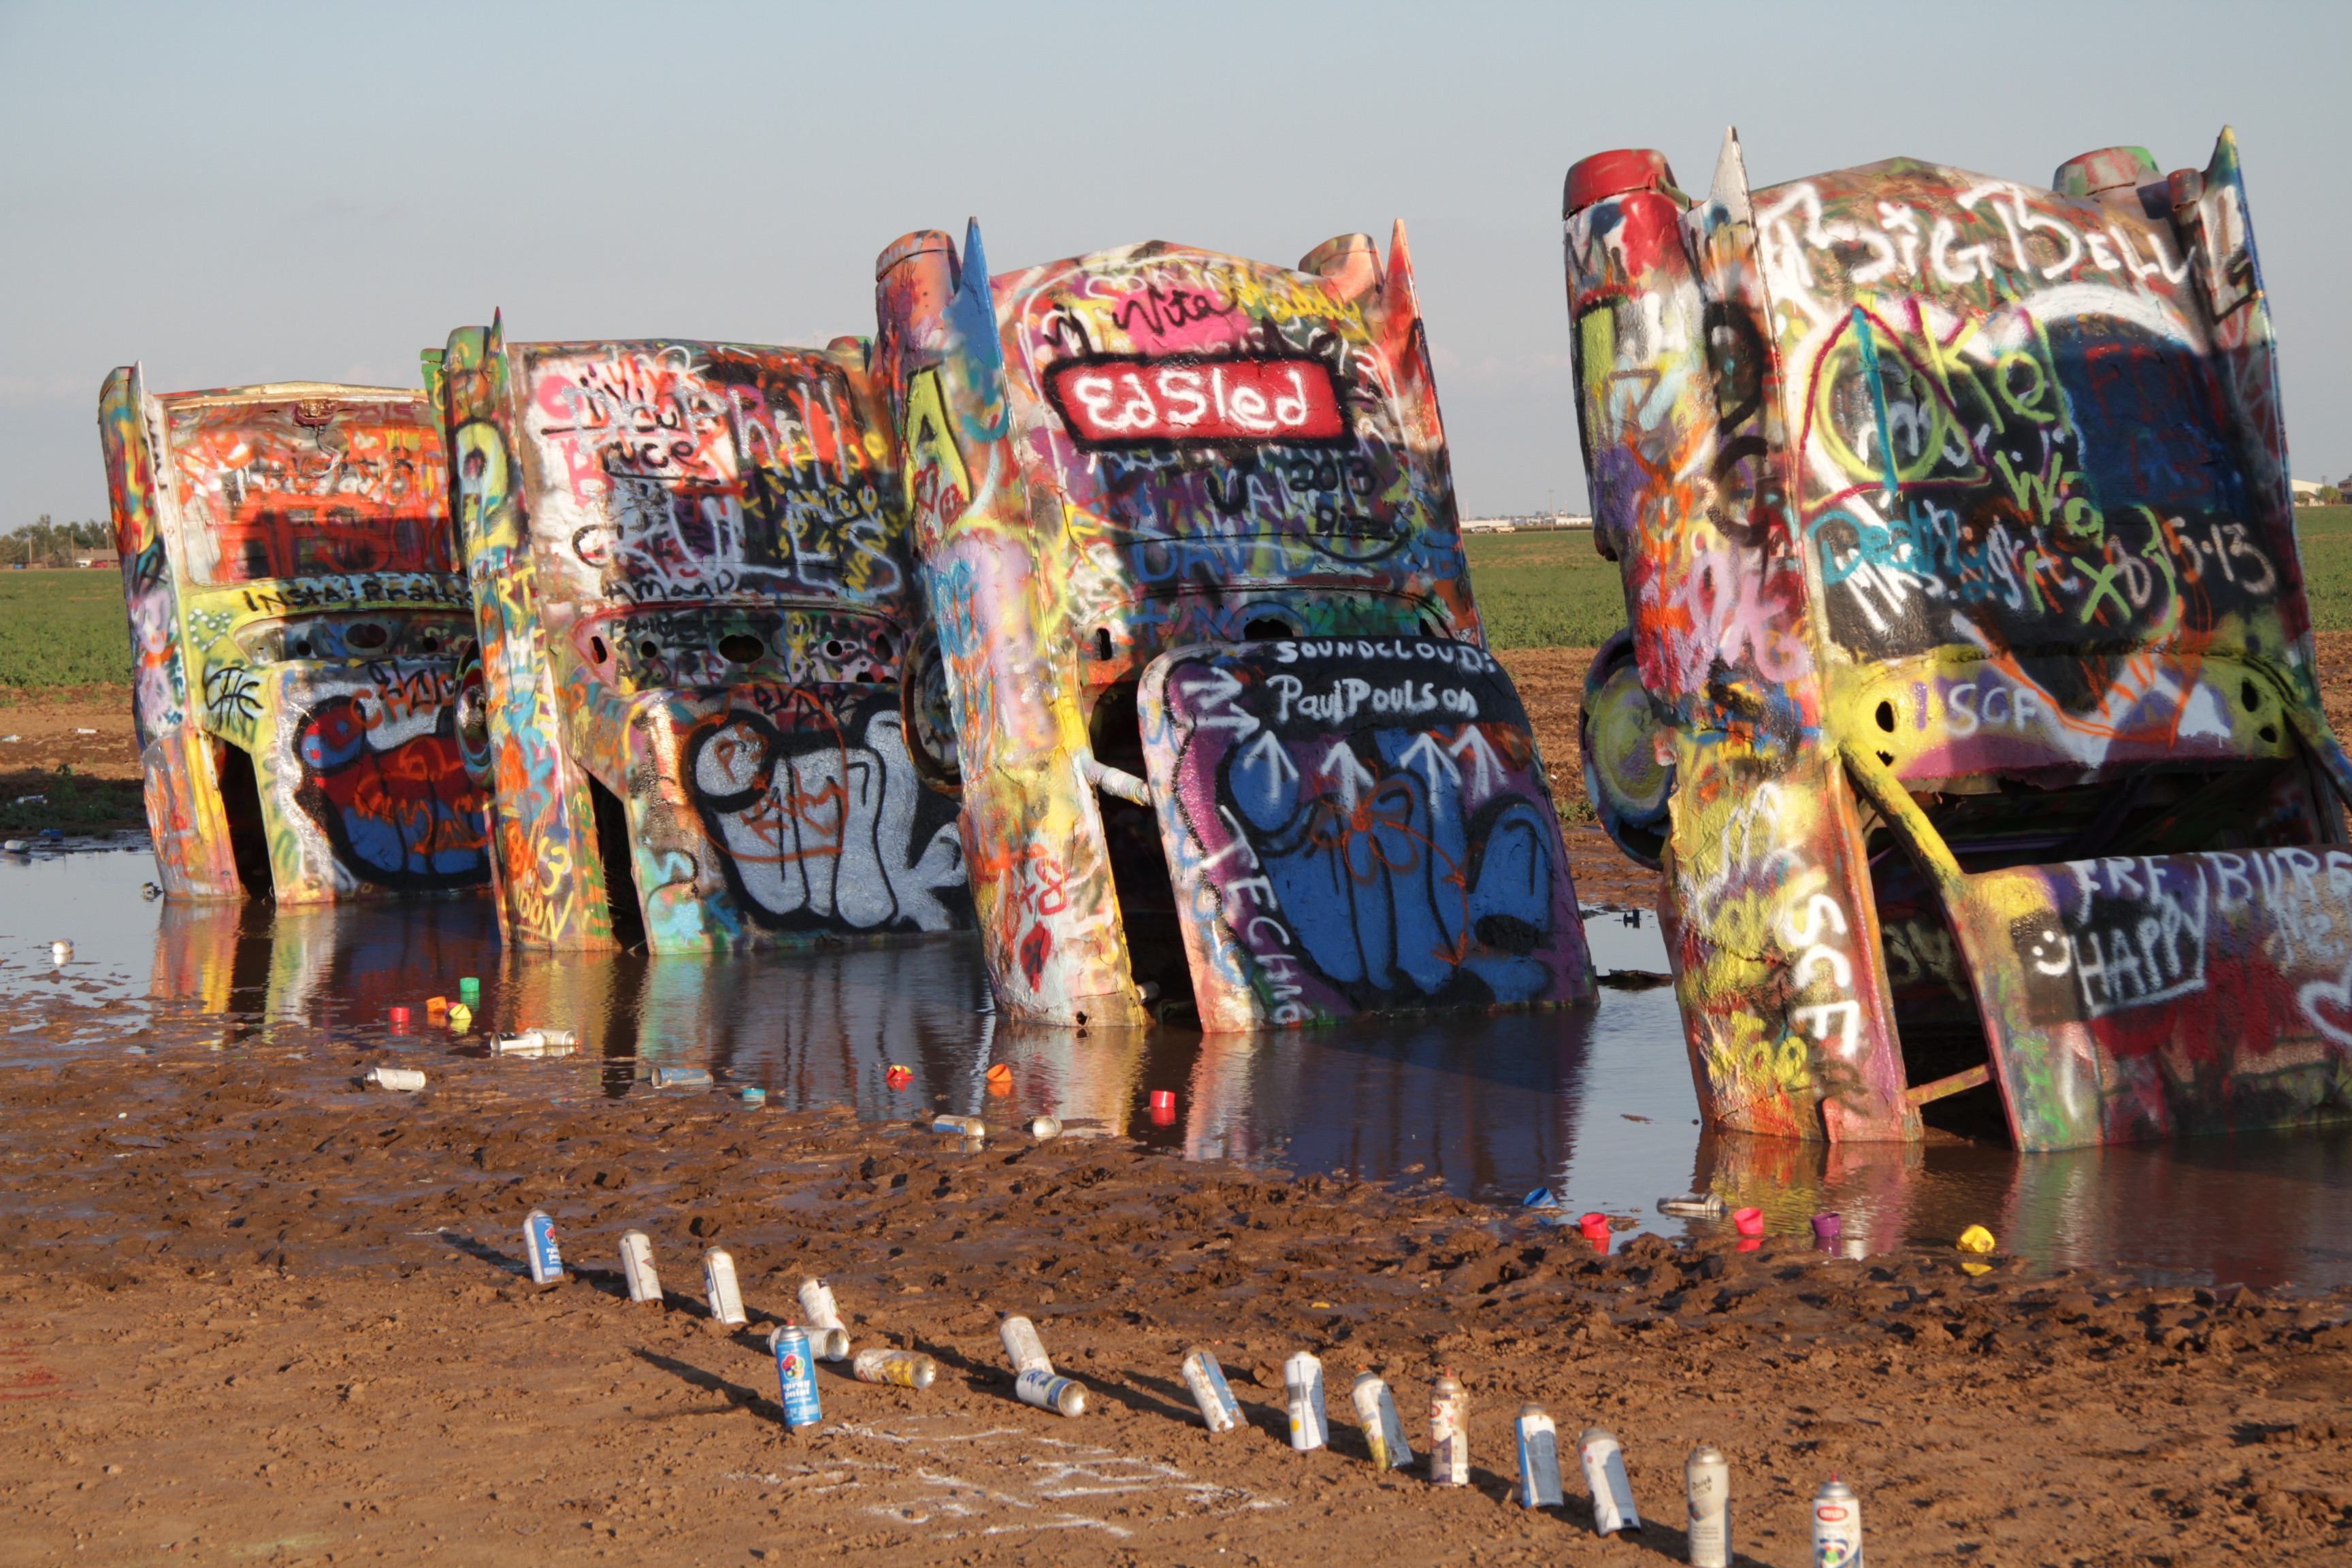
car, vintage, antique, art, oldtimer, oldies, classic, cadillac, texas, caddy